Reincarnation

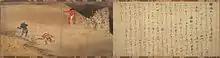
A 12th-century Japanese painting showing one of the six Buddhist realms of reincarnation ("rokudō", 六道)

Buddhist traditions also vary in their mechanistic details on rebirth. Most Theravada Buddhists assert that rebirth is immediate while the Tibetan and most Chinese and Japanese schools hold to the notion of a "bardo" (intermediate state) that can last up to 49 days. The "bardo" rebirth concept of Tibetan Buddhism, originally developed in India but spread to Tibet and other Buddhist countries, and involves 42 peaceful deities, and 58 wrathful deities. These ideas led to maps on karma and what form of rebirth one takes after death, discussed in texts such as "The Tibetan Book of the Dead". The major Buddhist traditions accept that the reincarnation of a being depends on the past karma and merit (demerit) accumulated, and that there are six realms of existence in which the rebirth may occur after each death.